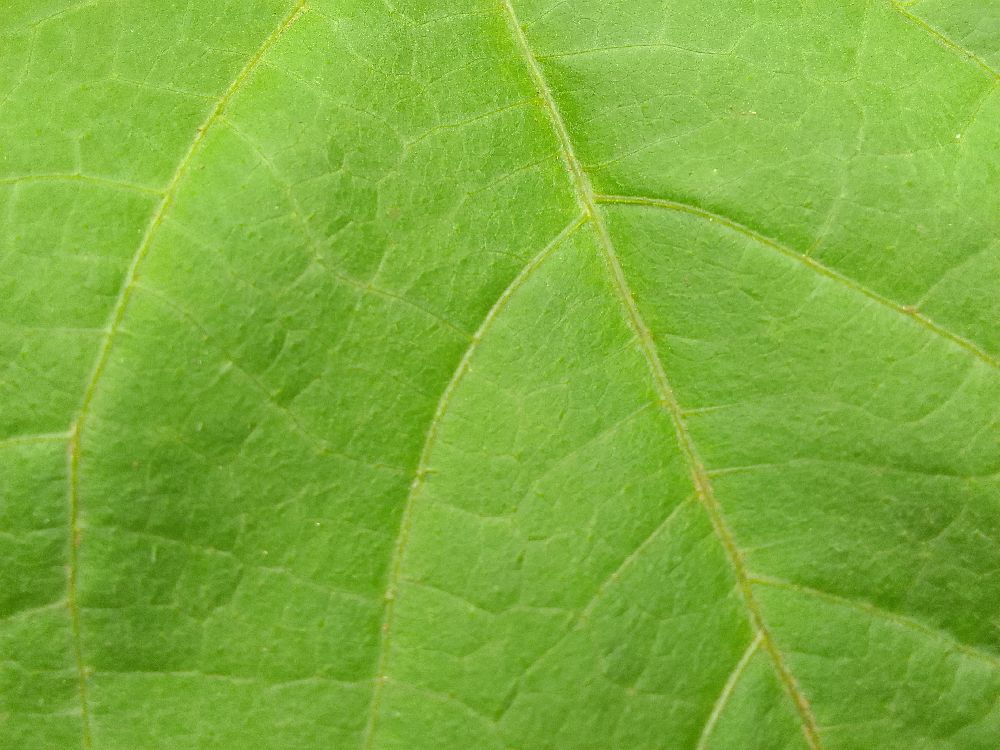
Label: healthy